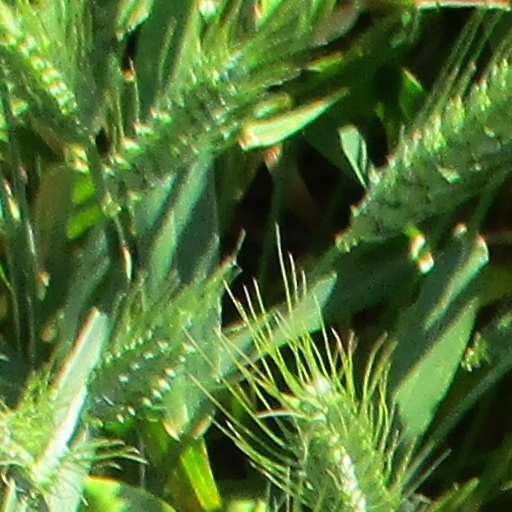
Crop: wheat